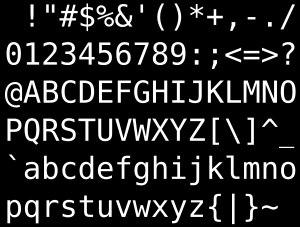
Un éditeur de texte est un logiciel destiné à la création et l'édition de fichiers textes. Chaque système d'exploitation fournit un éditeur, tant son usage est courant, voire incontournable pour certaines tâches informatiques de base comme l'administration de système et le développement de logiciels.
La chasse, ou avance, est, en typographie, la largeur du glyphe d’un caractère, augmentée de ses approches.